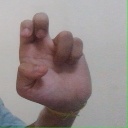
अक्षर: अ